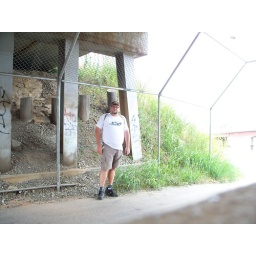
Went riding the dogscooter today, this is over by the 15th street bridge at the Oklahoma River